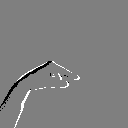
ASL letter: g